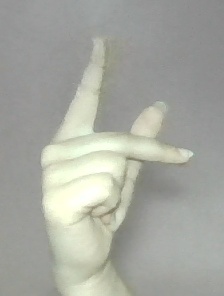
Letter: dha